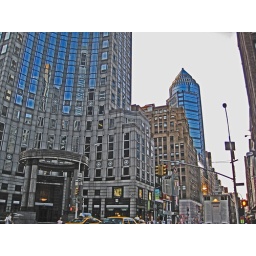
I admire the curve to this building and the entrance as well as the dome like roof in the background